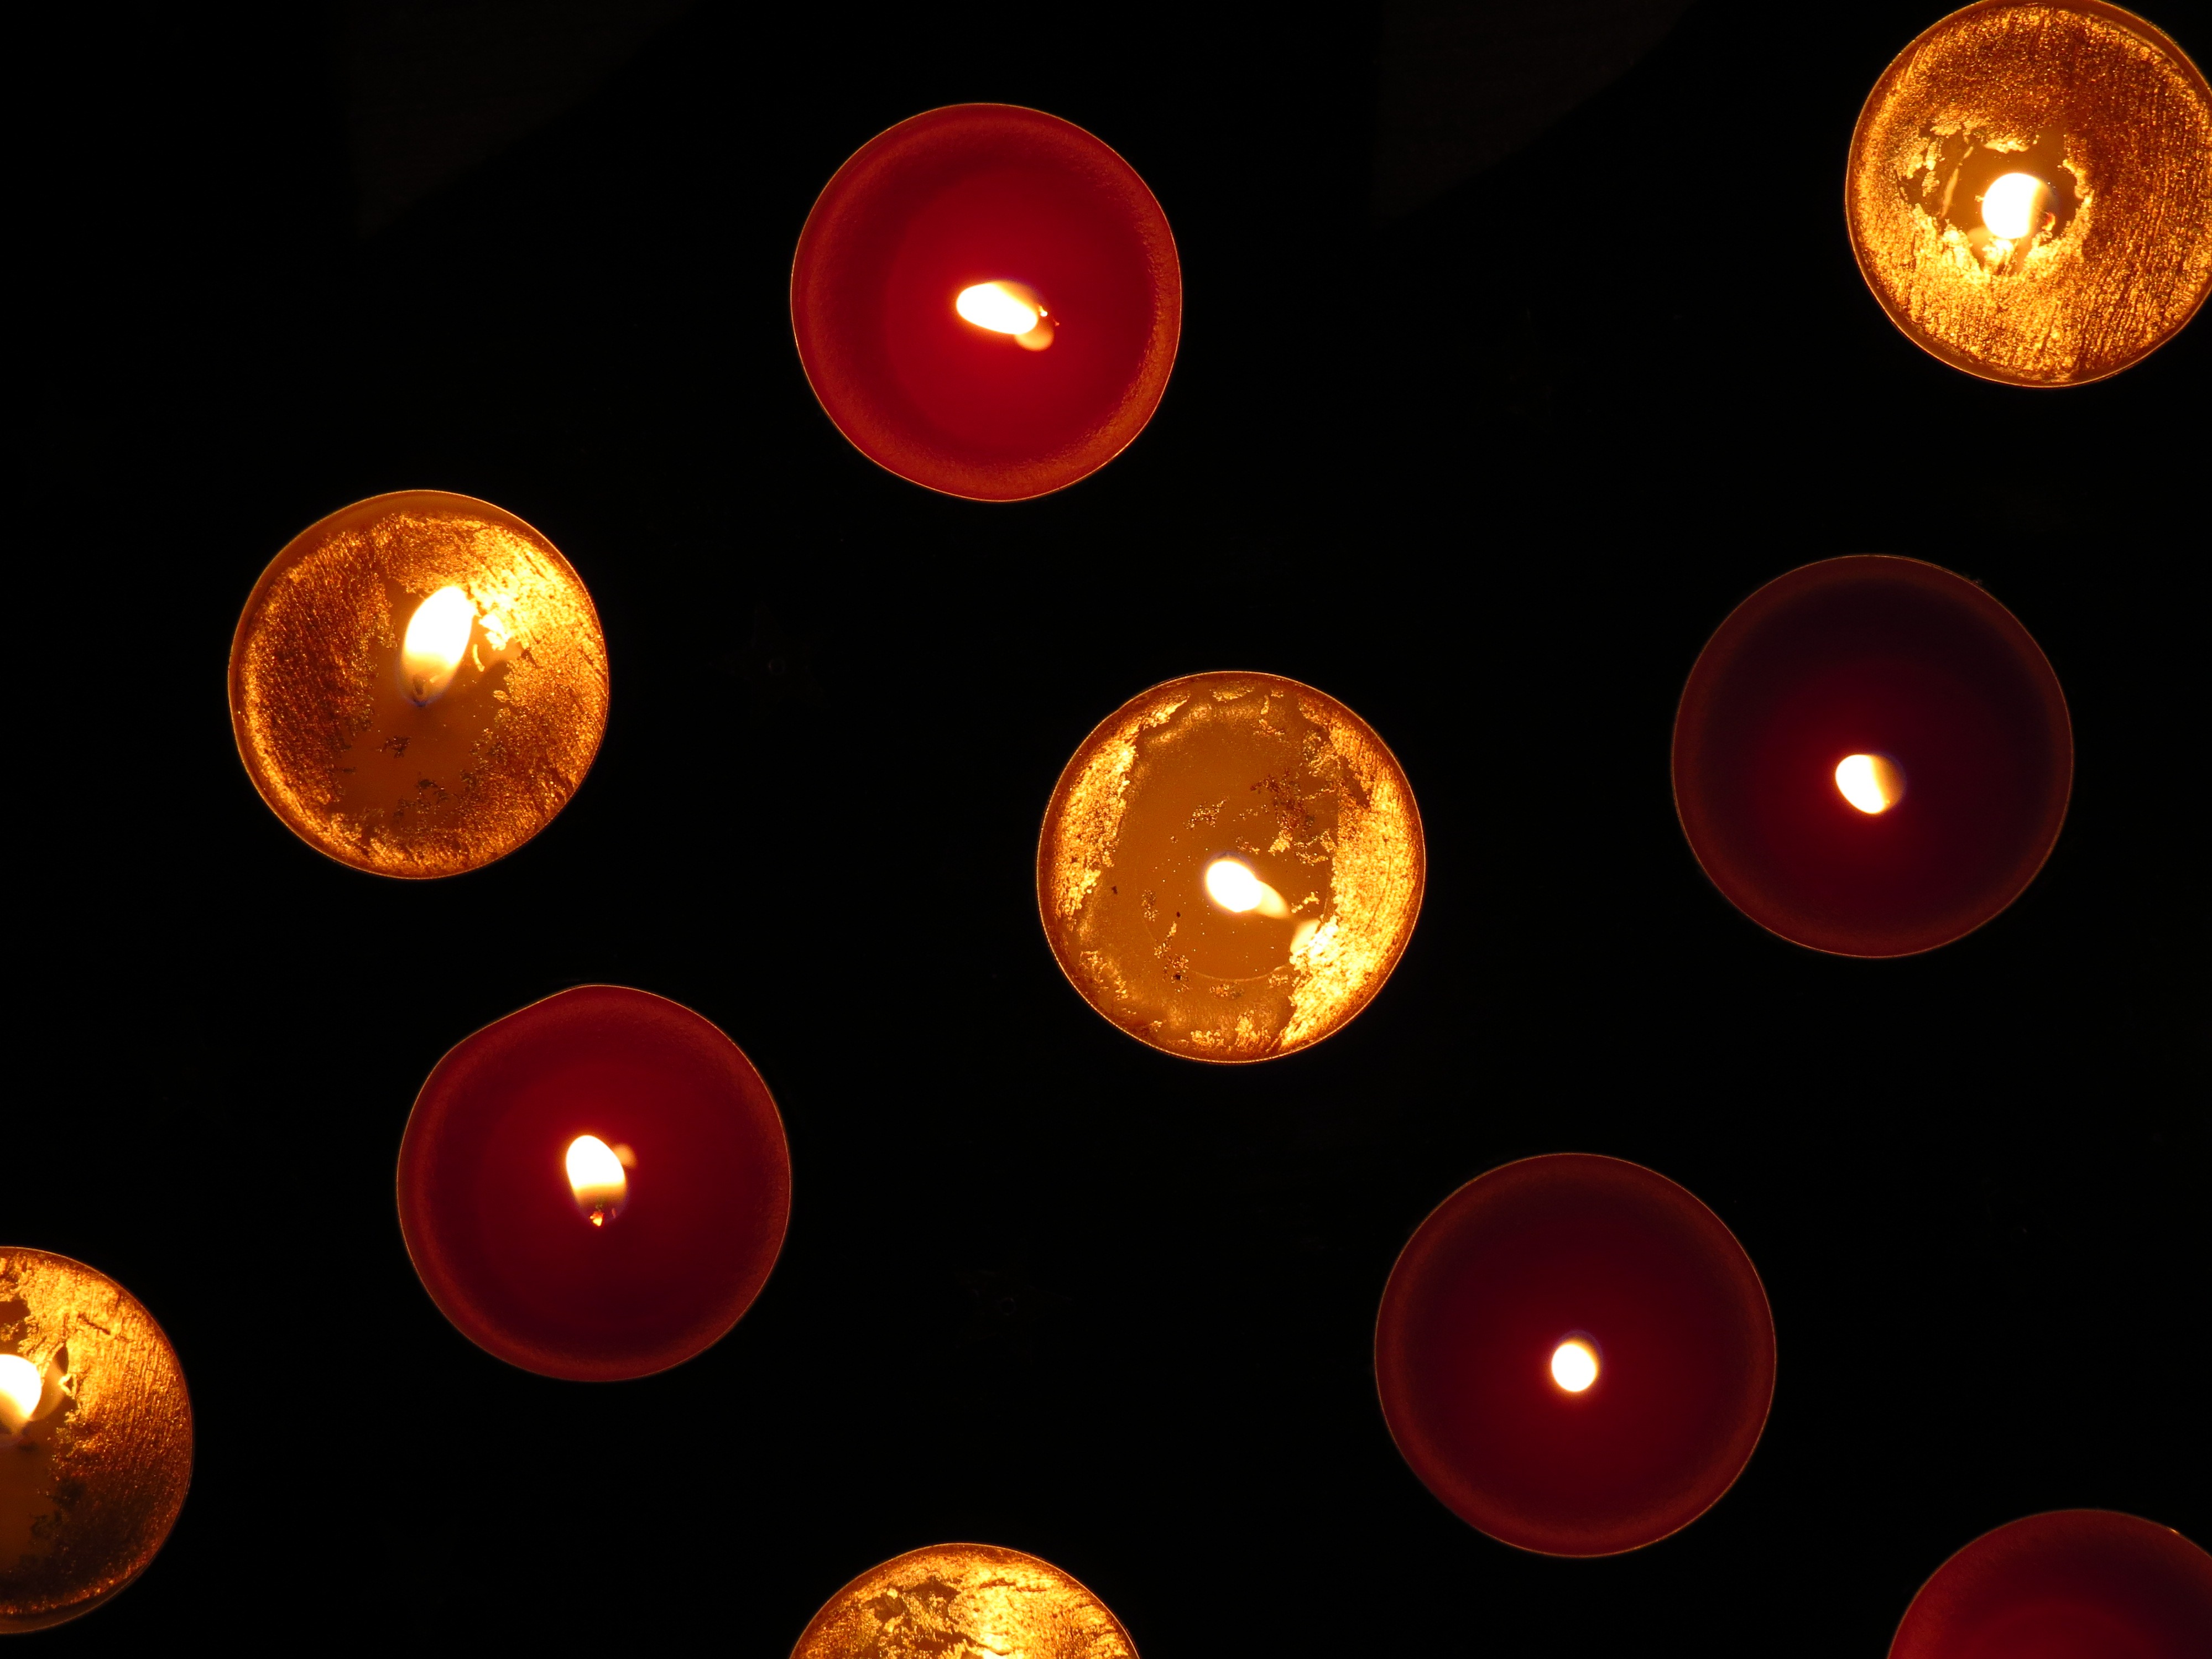
light, red, flame, yellow, lighting, circle, burn, christmas time, lights, candles, tea lights, astronomical object